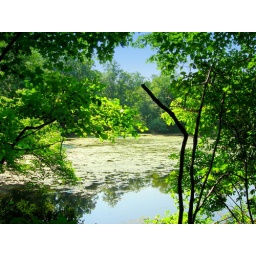
This is a lake by my house